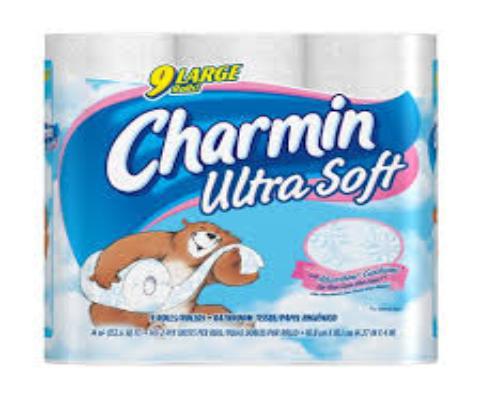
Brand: Charmin
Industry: Food